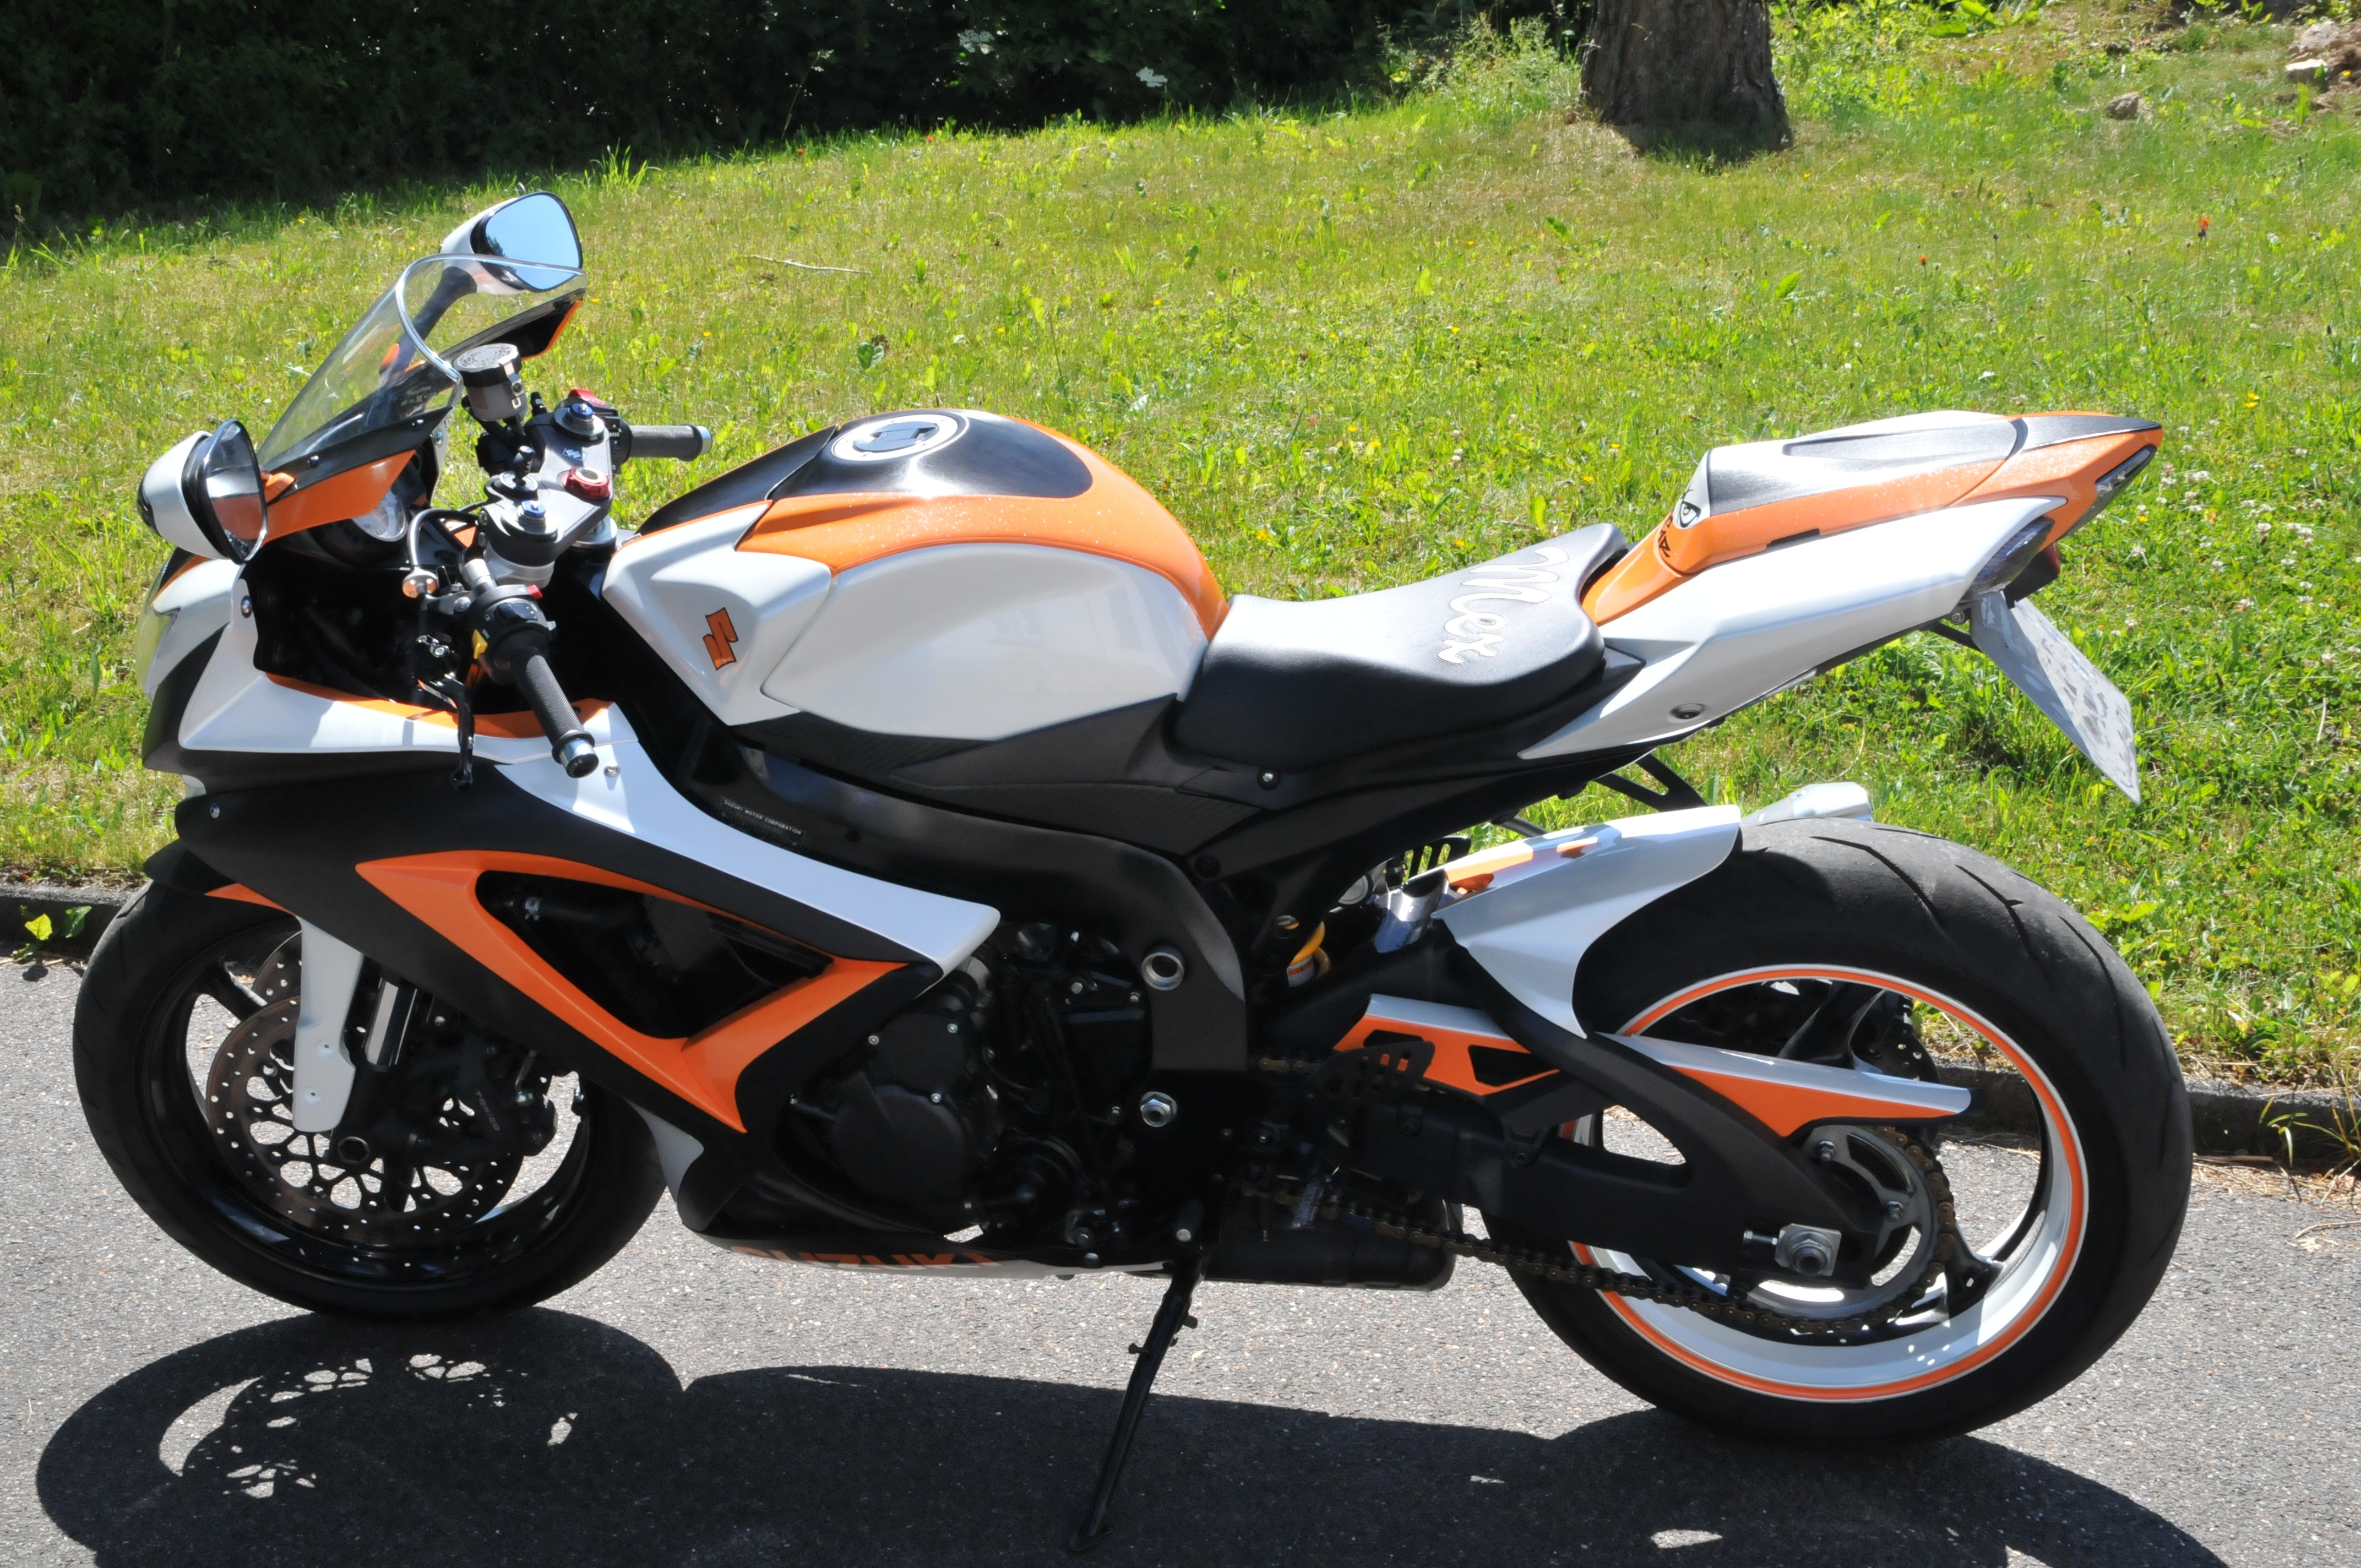
car, wheel, vehicle, motorcycle, racing, suzuki, motorcycling, land vehicle, gsx r, automobile make, automotive exterior, gixxer, foiling